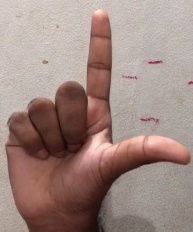
ASL sign: L